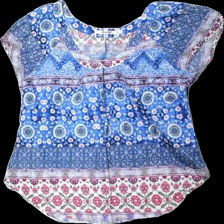
View: front
Type: Blouse
Category: Ladies
Brand: Rosebud
Colors: Blue, Pink, White, Multicolor
Material: 83% Viscose 17% Polyester
Pattern: Other
Cut: Loose
Size: L
Season: All
Price range: 50-100
Recommended usage: Reuse
Description: patterned blouse